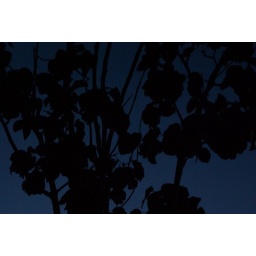
Sillhouette of a tree in a local park taken against the blue of dusk at around 830pm.